On the Doll

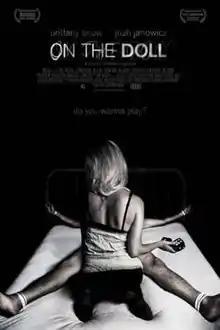
Film poster

On The Doll is a 2008 American drama feature film directed and written by director Thomas Mignone.